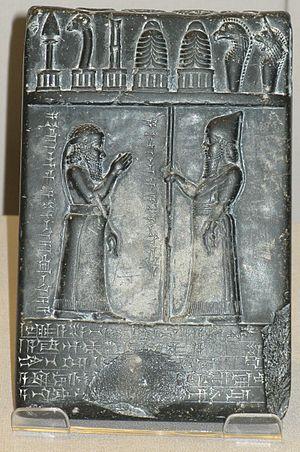
La civilisation babylonienne s'épanouit en Mésopotamie du Sud du début du IIᵉ millénaire av. J.‑C. jusqu'au début de notre ère. Elle prit corps à partir de l'héritage des civilisations du Sud mésopotamien plus anciennes dont elle est historiquement la prolongation. Elle prend corps avec l'affirmation politique de Babylone, État qui fut à partir du XVIIIᵉ siècle av. J.-C. l'entité politique dominant le Sud mésopotamien, et ce pendant plus d'un millénaire.
La Mésopotamie est une région historique du Moyen-Orient située entre le Tigre et l'Euphrate. Elle correspond pour sa plus grande part à l'Irak actuel.
La période post-kassite est une phase de l'histoire de Babylone, qui va en gros de 1155 à 728 av. J.-C. Mal connue et de ce fait mal définie, elle correspond à une période d'instabilité et d'affaiblissement du royaume babylonien après la chute de la longue dynastie kassite de Babylone. Se succèdent alors des dynasties peu durables et peu puissantes, à l'exception notable de la Seconde dynastie d'Isin, et les premiers siècles du Iᵉʳ millénaire av. J.‑C. sont marqués par l'essor des confédérations chaldéennes, dont certains chefs parviennent à prendre le trône de Babylone, et l'influence croissante du royaume assyrien, qui finit par conquérir la Babylonie en 728 av. J.-C.